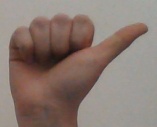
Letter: dhad